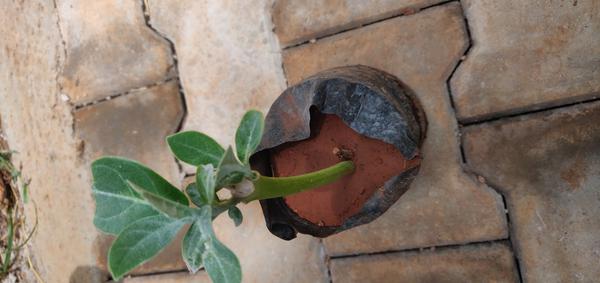
Plant: Ekka